August Malmström

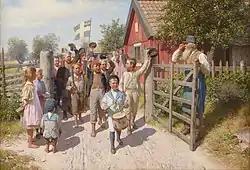
"The Old and the Young Sweden" (1894)

Malmström was born at Nubbekullen in Västra Ny parish within the municipality of Motala in Östergötland County, Sweden. Nubbekullen ("Nubbekullens hembygdsgård") is today the site of a local museum.